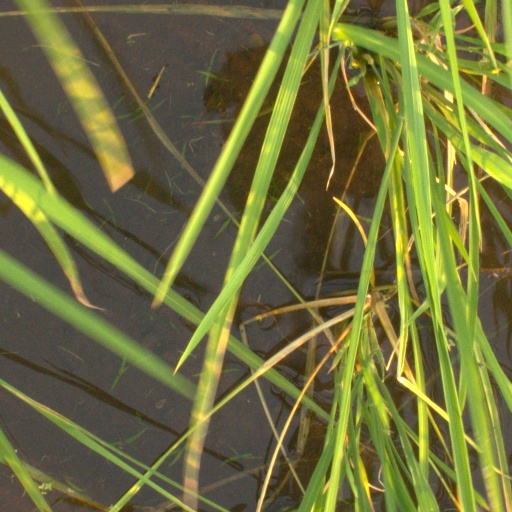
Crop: rice